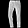
Label: Trouser